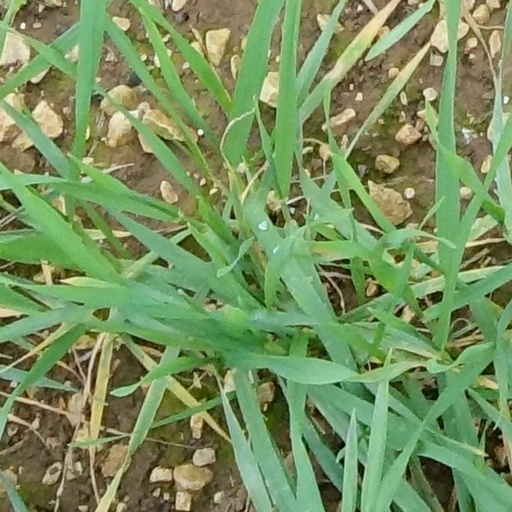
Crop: wheat